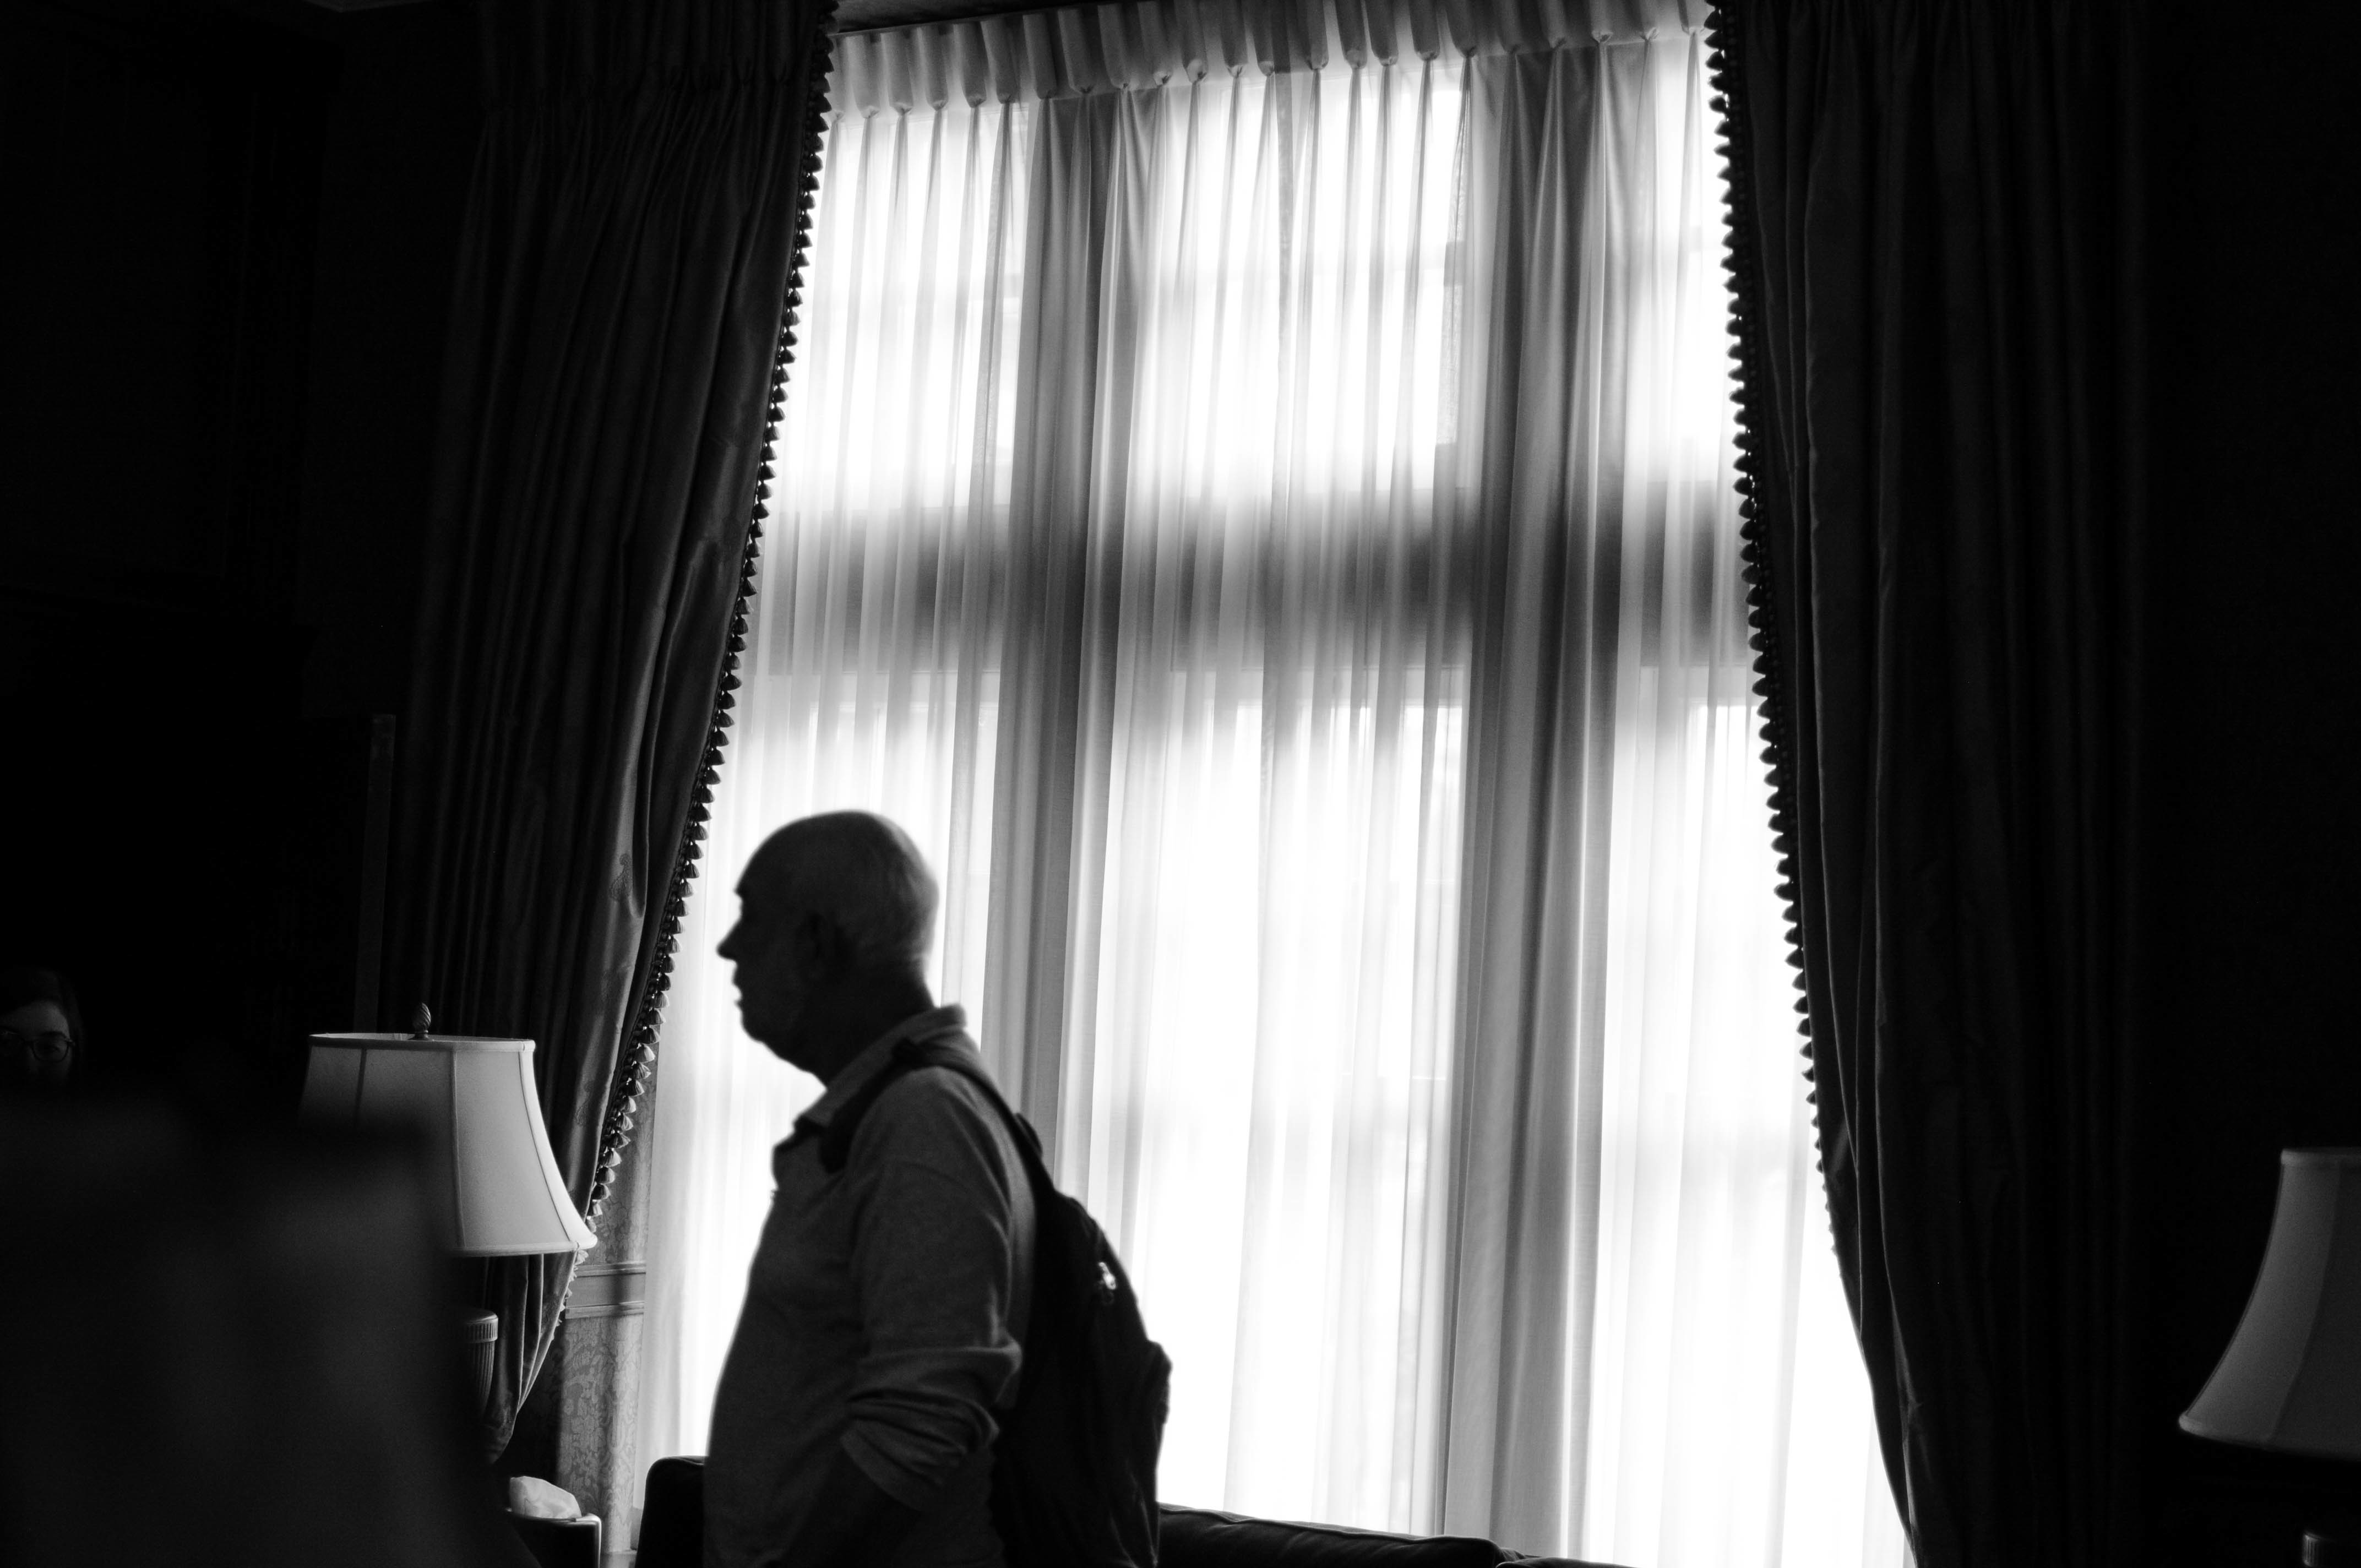
black and white, fashion, black, monochrome, interior design, stage, monochrome photography